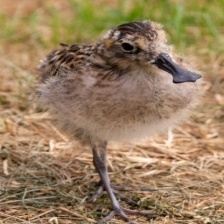
Species: SPOON BILED SANDPIPER
Scientific name: CALIDRIS PYGMAEA
ImageNet parent category: red-backed_sandpiper